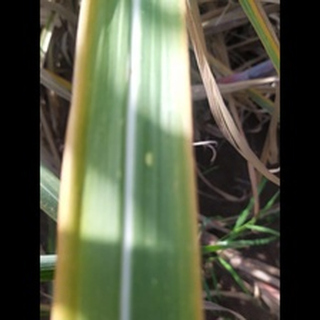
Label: sugarcane_yellow_leaf_disease